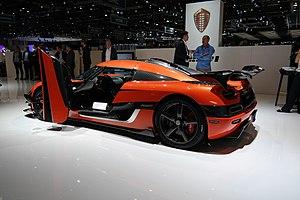
Salon international de l'automobile de Genève 2016